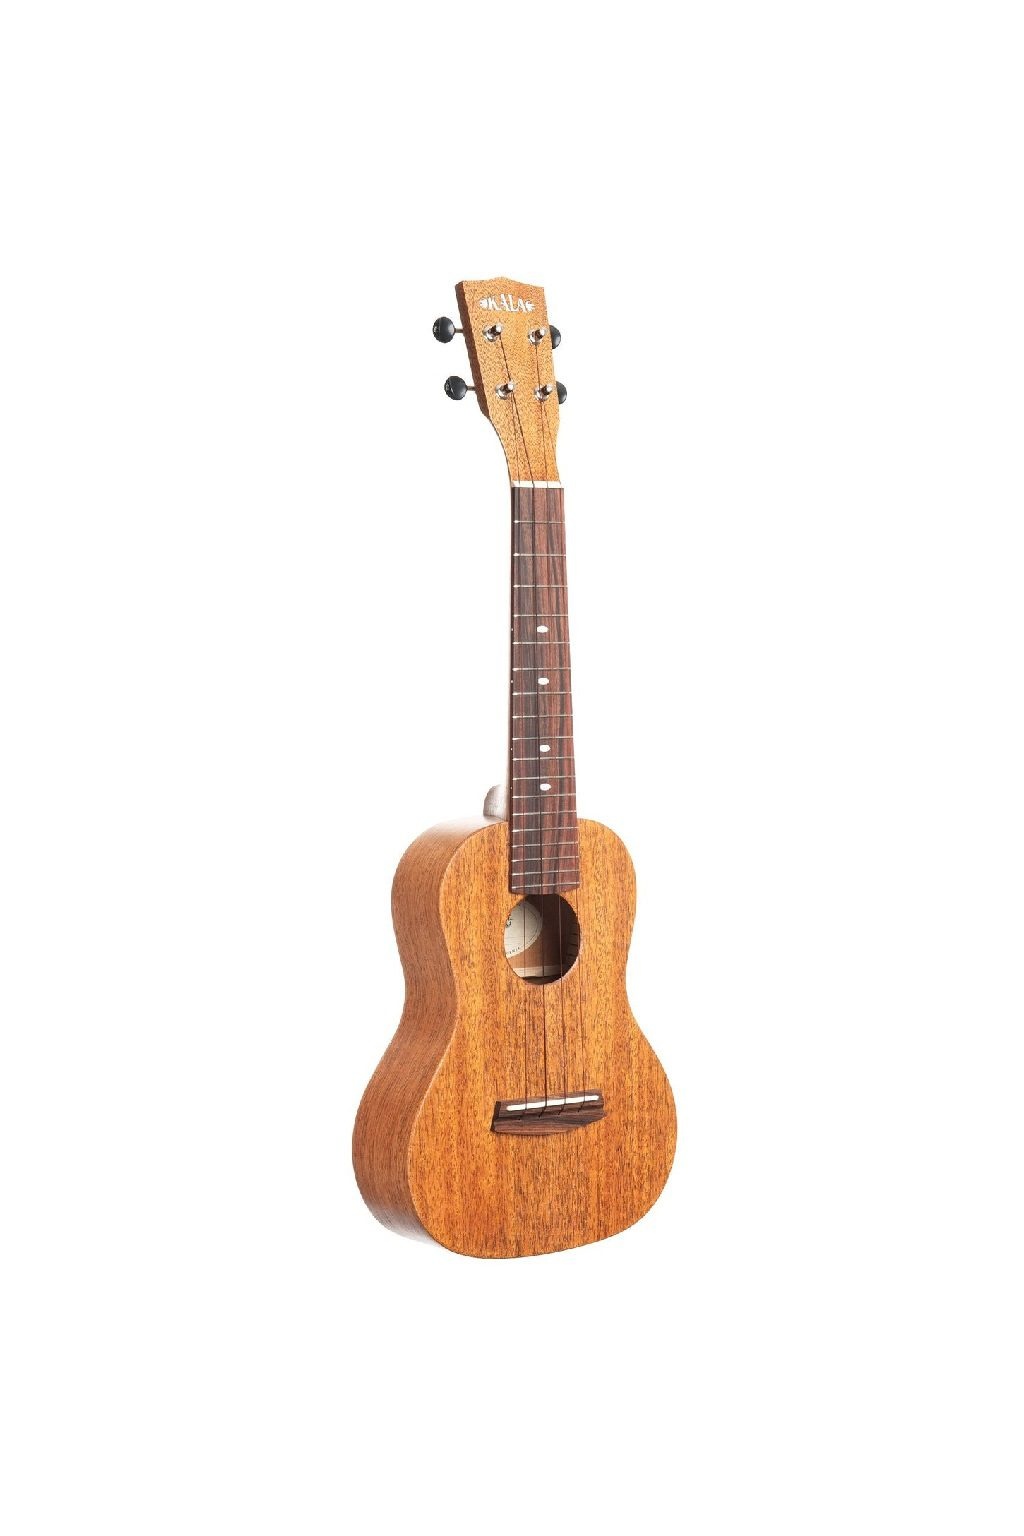
KALA 1MHG-C HONDURAN MAHOGANY DOGHAIR CONCERT UKULELE
The Kala 1MHG-C Honduran Mahogany Doghair Concert Ukulele blends timeless tonewoods with premium finishes to deliver an instrument that is both visually unique and tonally inspiring. Crafted from solid Honduran mahogany and finished with a striking doghair gloss, this concert ukulele balances warmth, clarity, and projection in a way that makes it perfect for players of all levels. Mahogany has long been a cornerstone of ukulele construction, and the 1MHG-C elevates that tradition by using Honduran mahogany , a highly sought-after tonewood prized for its warmth, depth, and responsiveness. Honduran mahogany produces a sound that is rich, balanced, and resonant , with strong midrange presence and smooth lows. Key Features Concert Size – Balanced sound with comfortable playability. Solid Honduran Mahogany Top, Back & Sides – Warm, resonant, and rich tonal quality. Doghair Gloss Finish – Unique textured look that highlights wood grain. Mahogany Neck – Smooth and stable for long-term use. Premium Fingerboard – Comfortable and durable. 18 Frets – Expanded musical range for melodies and chords. Graph Tech NuBone® Nut & Saddle – Improves sustain and tonal clarity. Aquila Super Nylgut® Strings – Classic ukulele brightness and tuning stability. Quality Tuners – Reliable tuning for performance and practice. Specifications Model: Kala 1MHG-C Size: Concert Top: Solid Honduran Mahogany Back & Sides: Solid Honduran Mahogany Neck: Mahogany Finish: Doghair Gloss Fingerboard: Premium hardwood Headstock: Standard Tuners: High-quality geared tuners Strings: Aquila Super Nylgut® Electronics: N/A Nut & Saddle: Graph Tech NuBone® Strap Button: Black x1 Measurements Scale Length: ~15 inches (Concert standard) Overall Instrument Length: ~24 inches Body Length: ~11 inches Number of Frets: 18 Width at Upper Bout: ~6.5 inches Width at Lower Bout: ~8.5 inches Width at Waist: ~5 inches Body Depth: ~2.75 inches Fingerboard Width at Nut: ~1.375 inches Fingerboard Width at Neck/Body Joint: ~1.75 inches
Brand: Ukeuniverse
Category: Arts & Entertainment > Hobbies & Creative Arts > Musical Instruments > String Instruments > Ukuleles > Concert Ukuleles